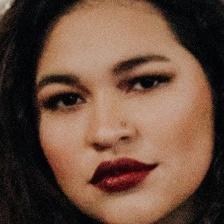
Label: faces